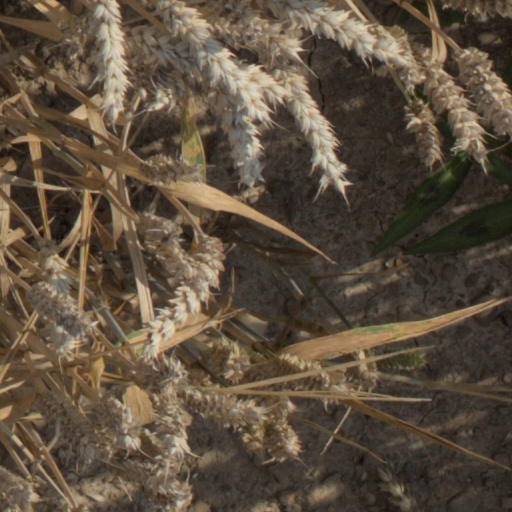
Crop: wheat